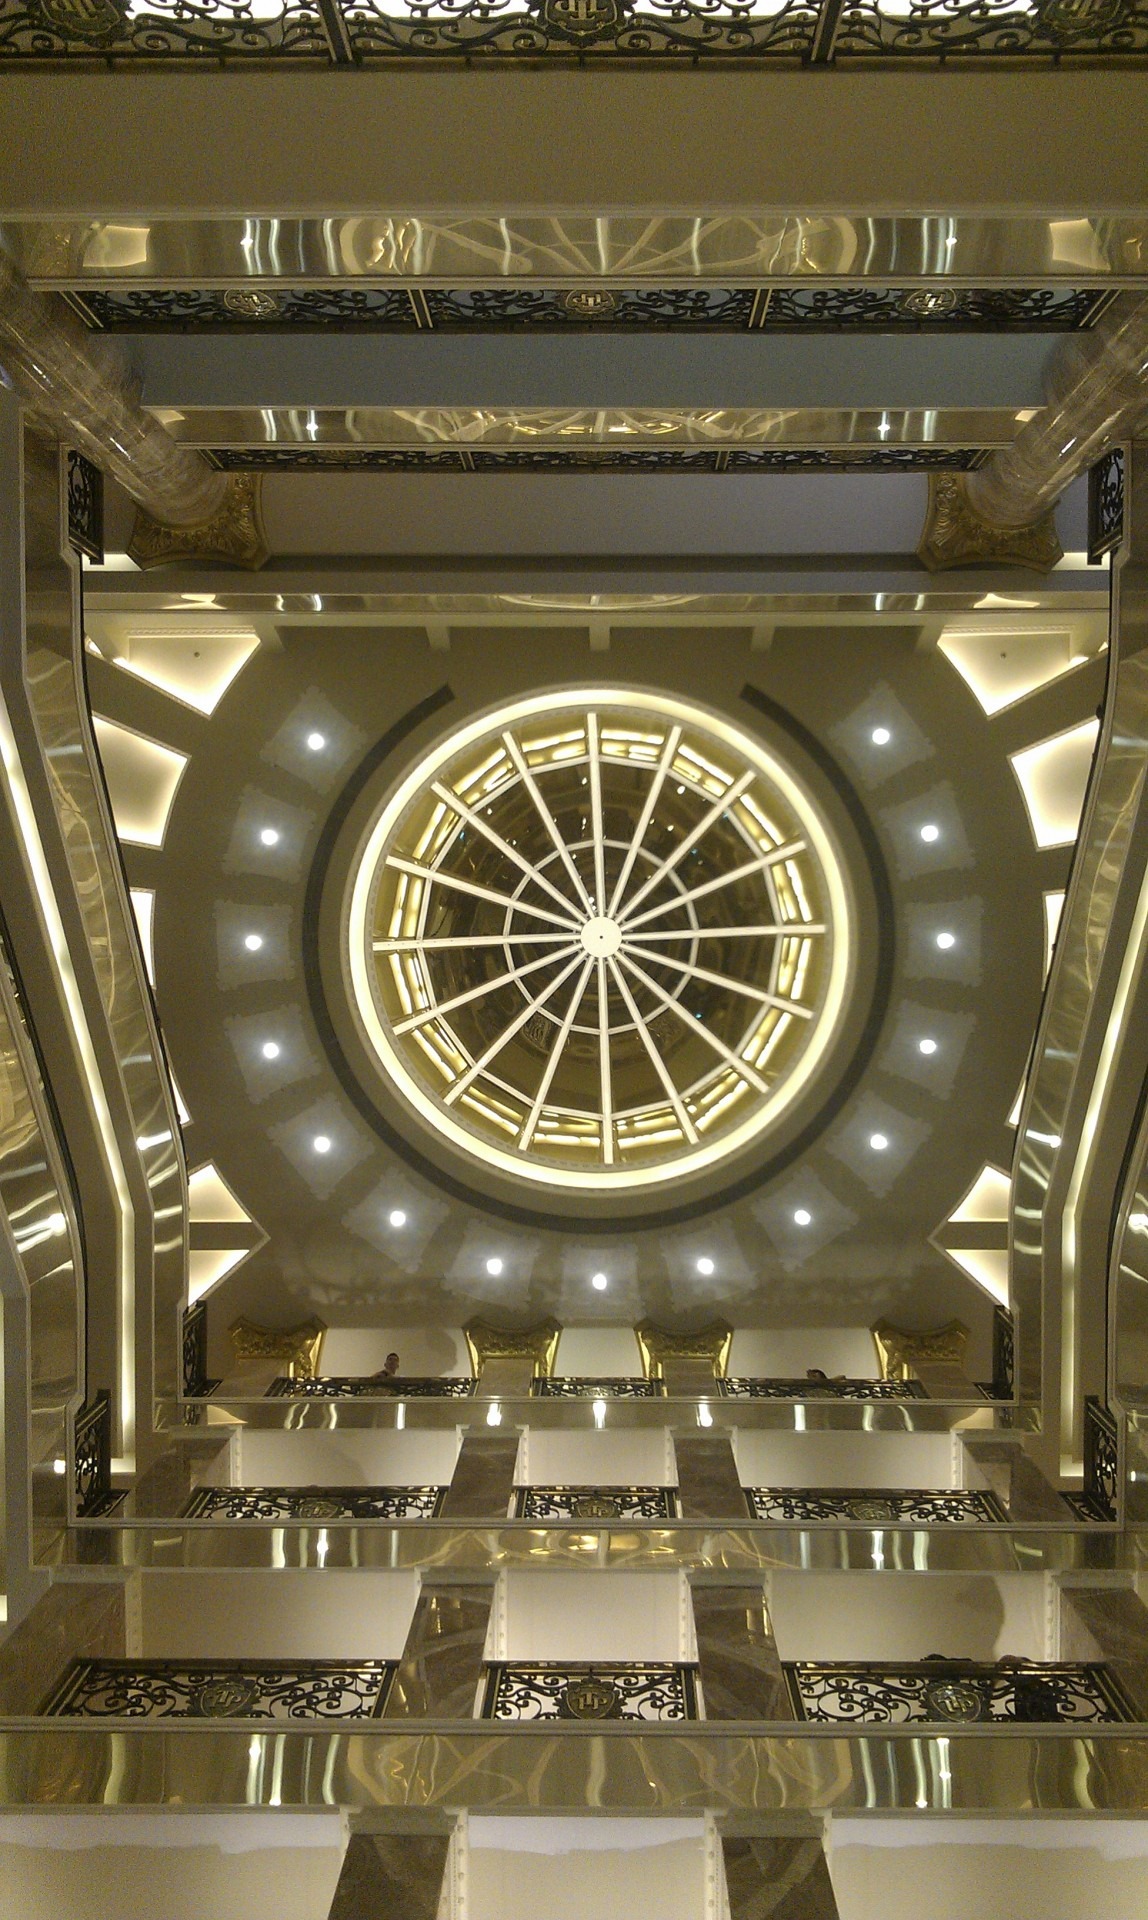
architecture, structure, interior, building, ceiling, construction, lighting, design, symmetry, tourist attraction, architecture design, commercial center